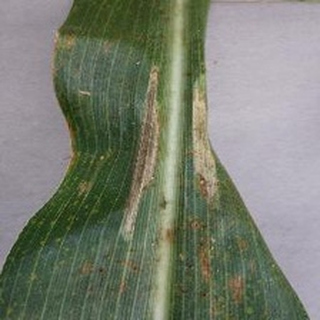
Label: corn_northern_leaf_blight